Timeline of African-American firsts

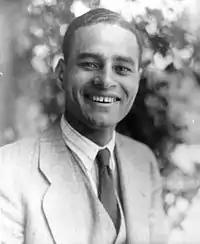
Ralph Bunche

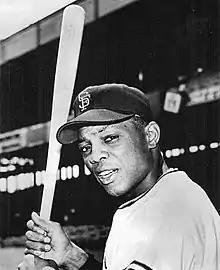
Willie Mays

First African American to win a Tony Award: Juanita Hall (Best Featured Actress in a Musical, "South Pacific")